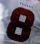
Number: 8